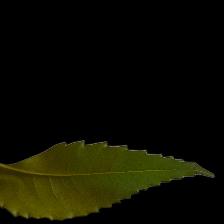
Plant: Neem